Jo Anne Worley

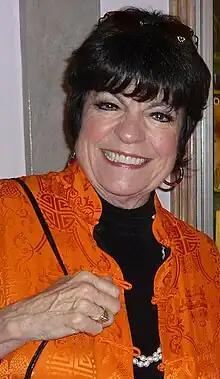
Worley in May 2010

Jo Anne Worley (born September 6, 1937) is an American actress, comedian, and singer. Her work covers television, films, theater, game shows, talk shows, commercials, and cartoons. Worley is widely known for her work on the comedy-variety show "Rowan & Martin's Laugh-In".